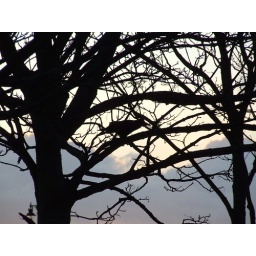
A bird in the tree